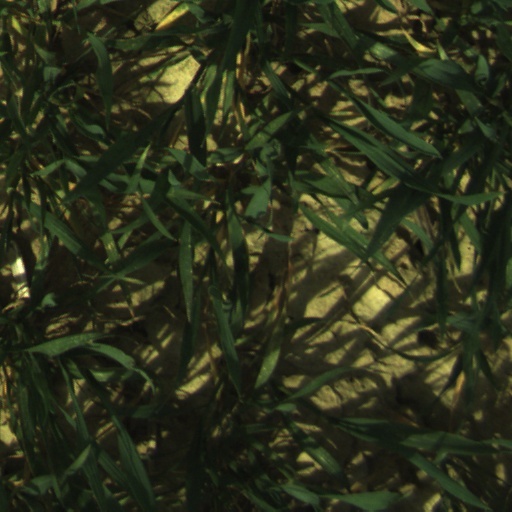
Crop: wheat